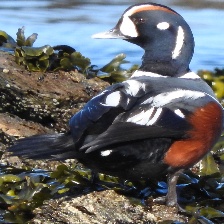
Species: HARLEQUIN DUCK
Scientific name: HISTRIONICUS HISTRIONICUS
ImageNet parent category: drake